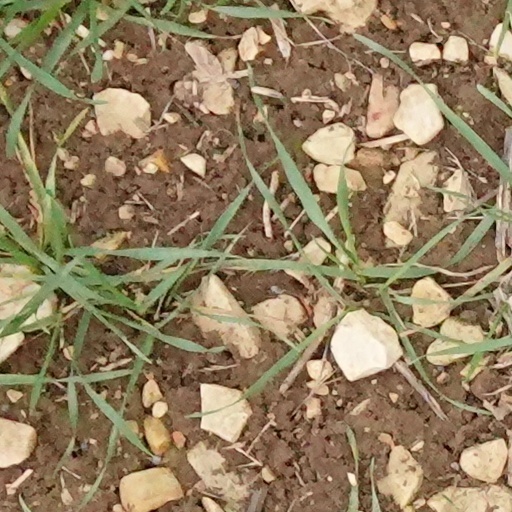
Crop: wheat